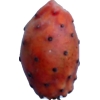
Label: cactus_fruit_red